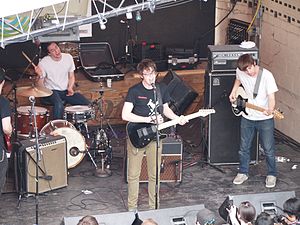
Cloud Nothings
Cloud Nothings er et amerikansk indie rock-band dannet af singer-songwriter Dylan Baldi.